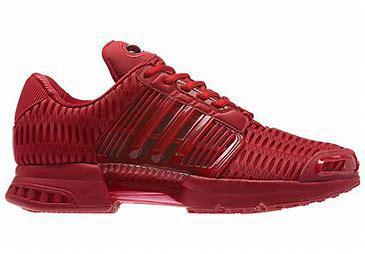
Brand: Adidas
Model: Climacool 1